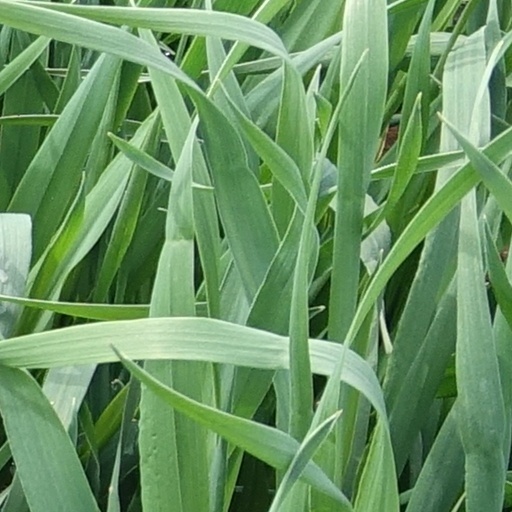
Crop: wheat